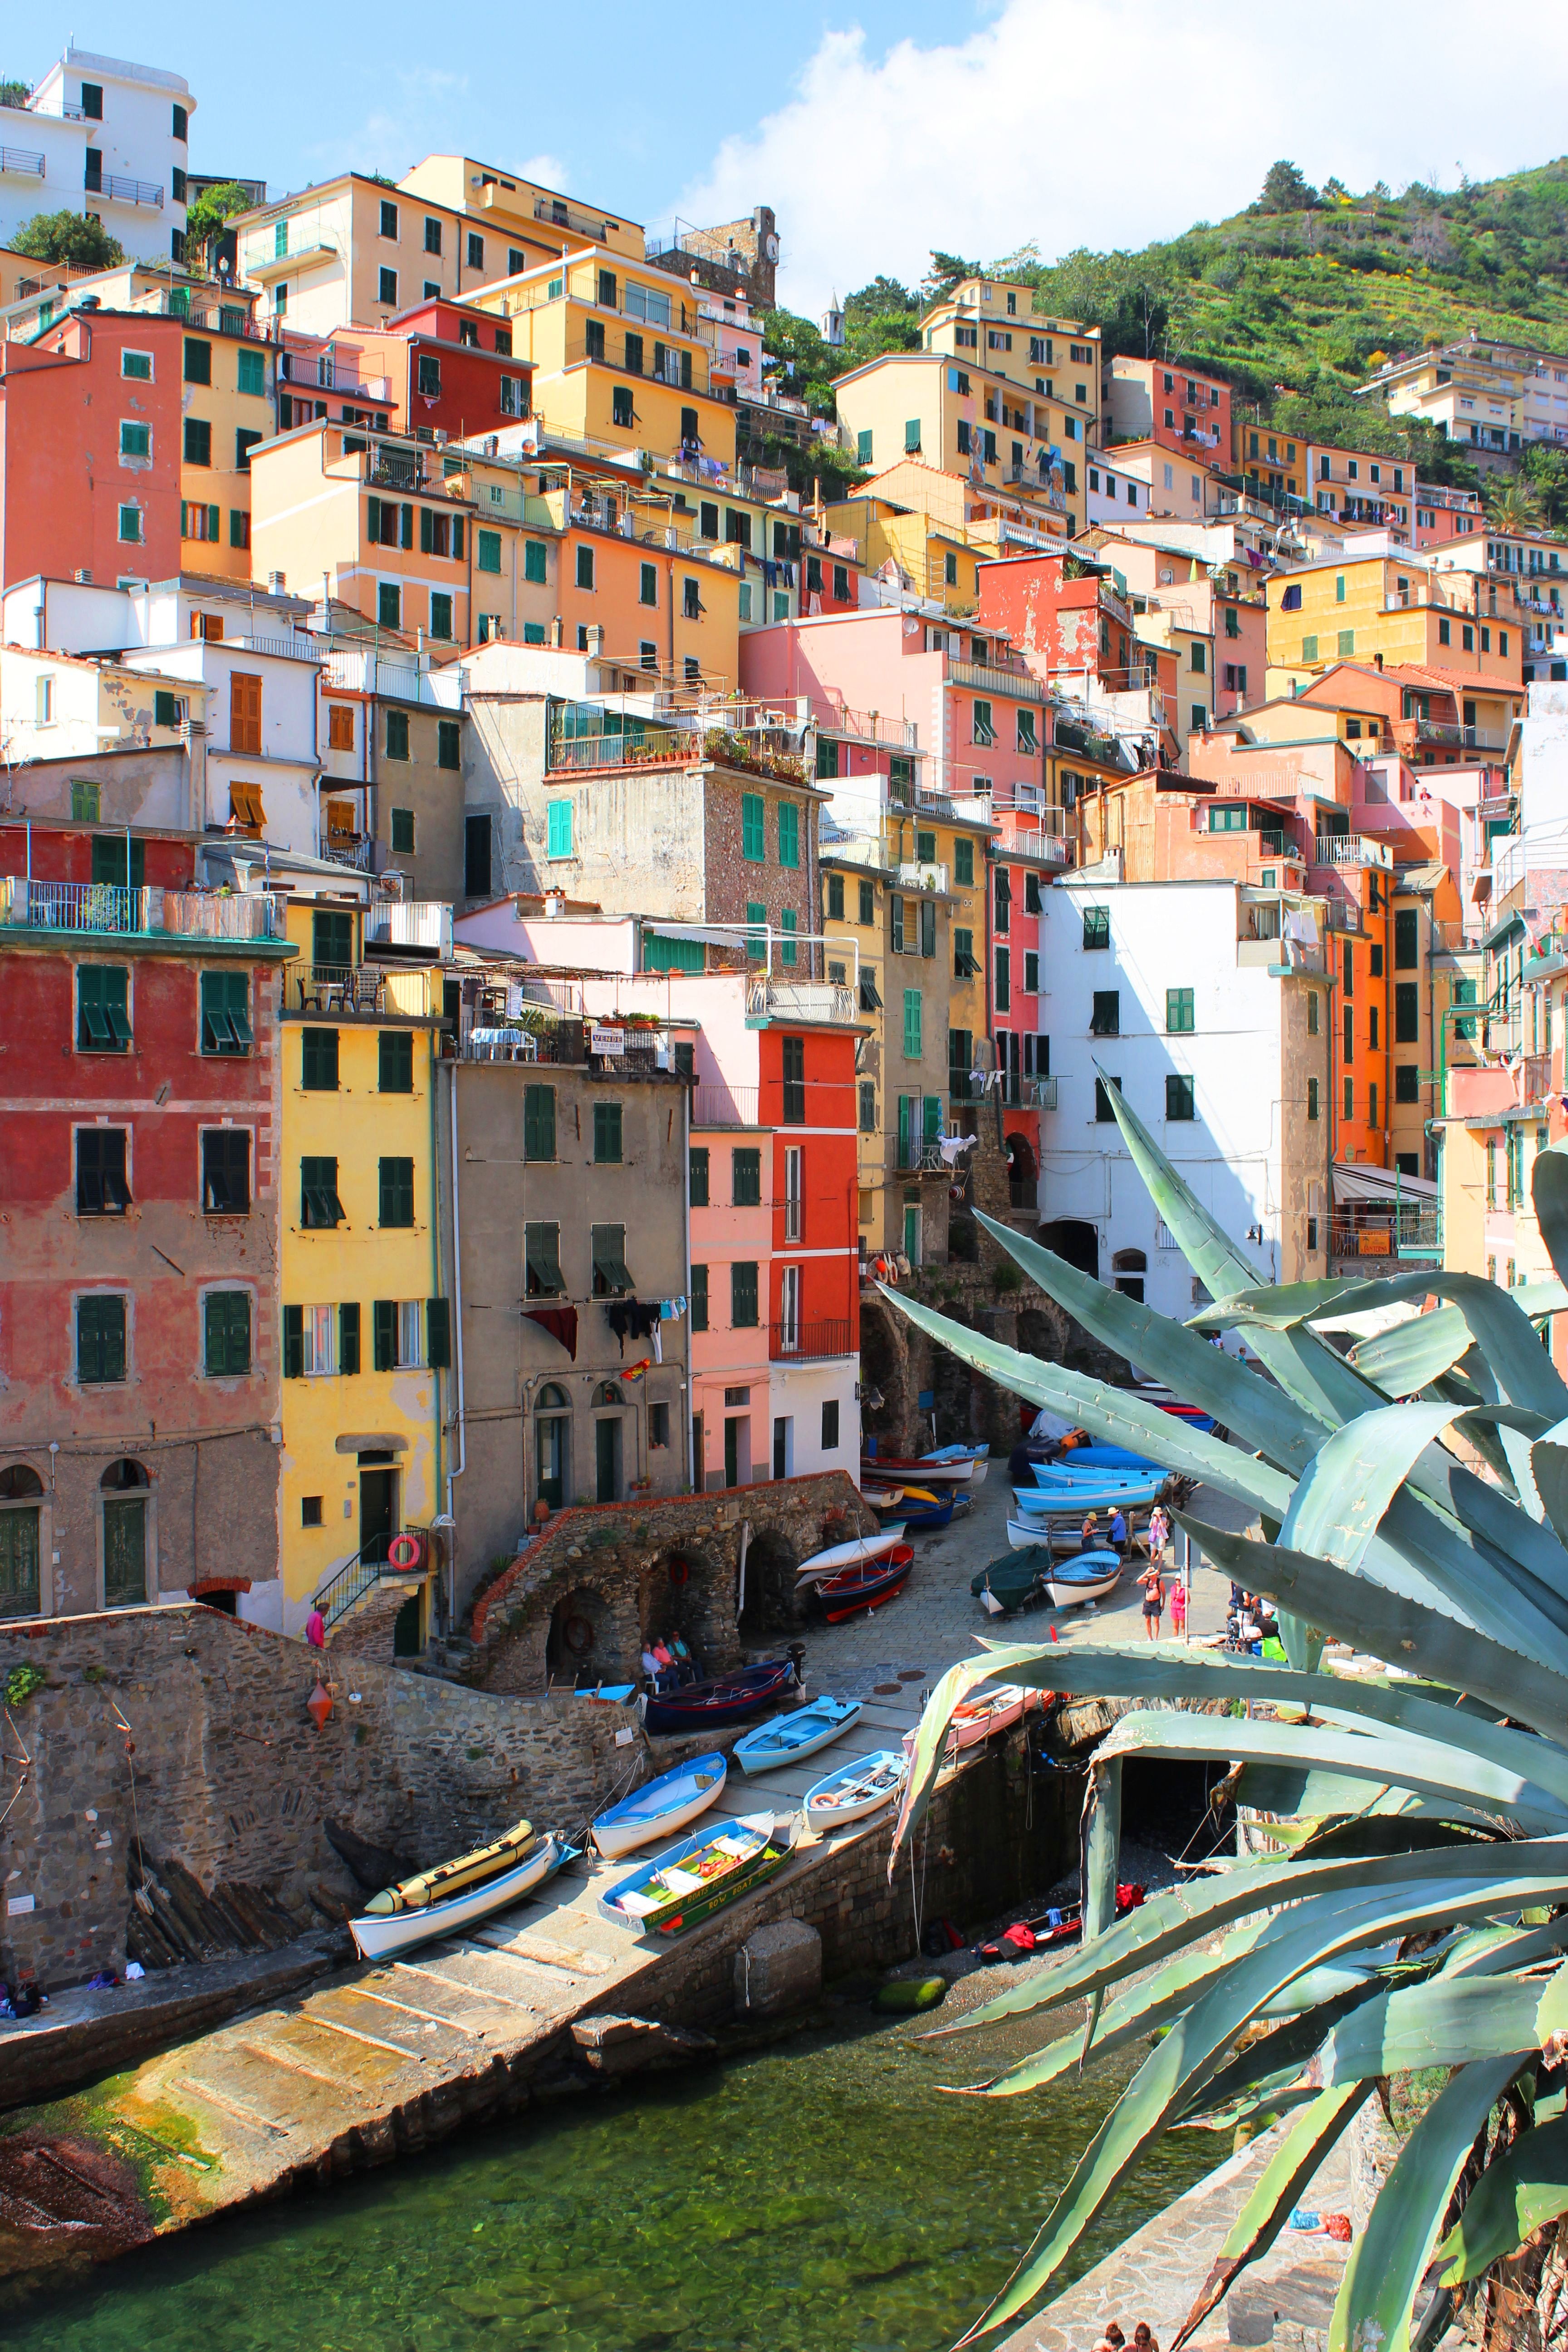
landscape, sea, coast, water, plant, sky, town, city, river, canal, cityscape, vacation, village, mediterranean, italy, colorful, waterway, colors, houses, boats, agave, porto, neighbourhood, liguria, cinque terre, glimpse, urban area, riomaggiore, residential area, geographical feature, human settlement